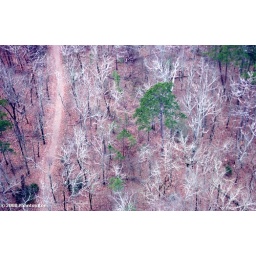
Photo taken from up in the mountain tower in Hot Springs, Arkansas